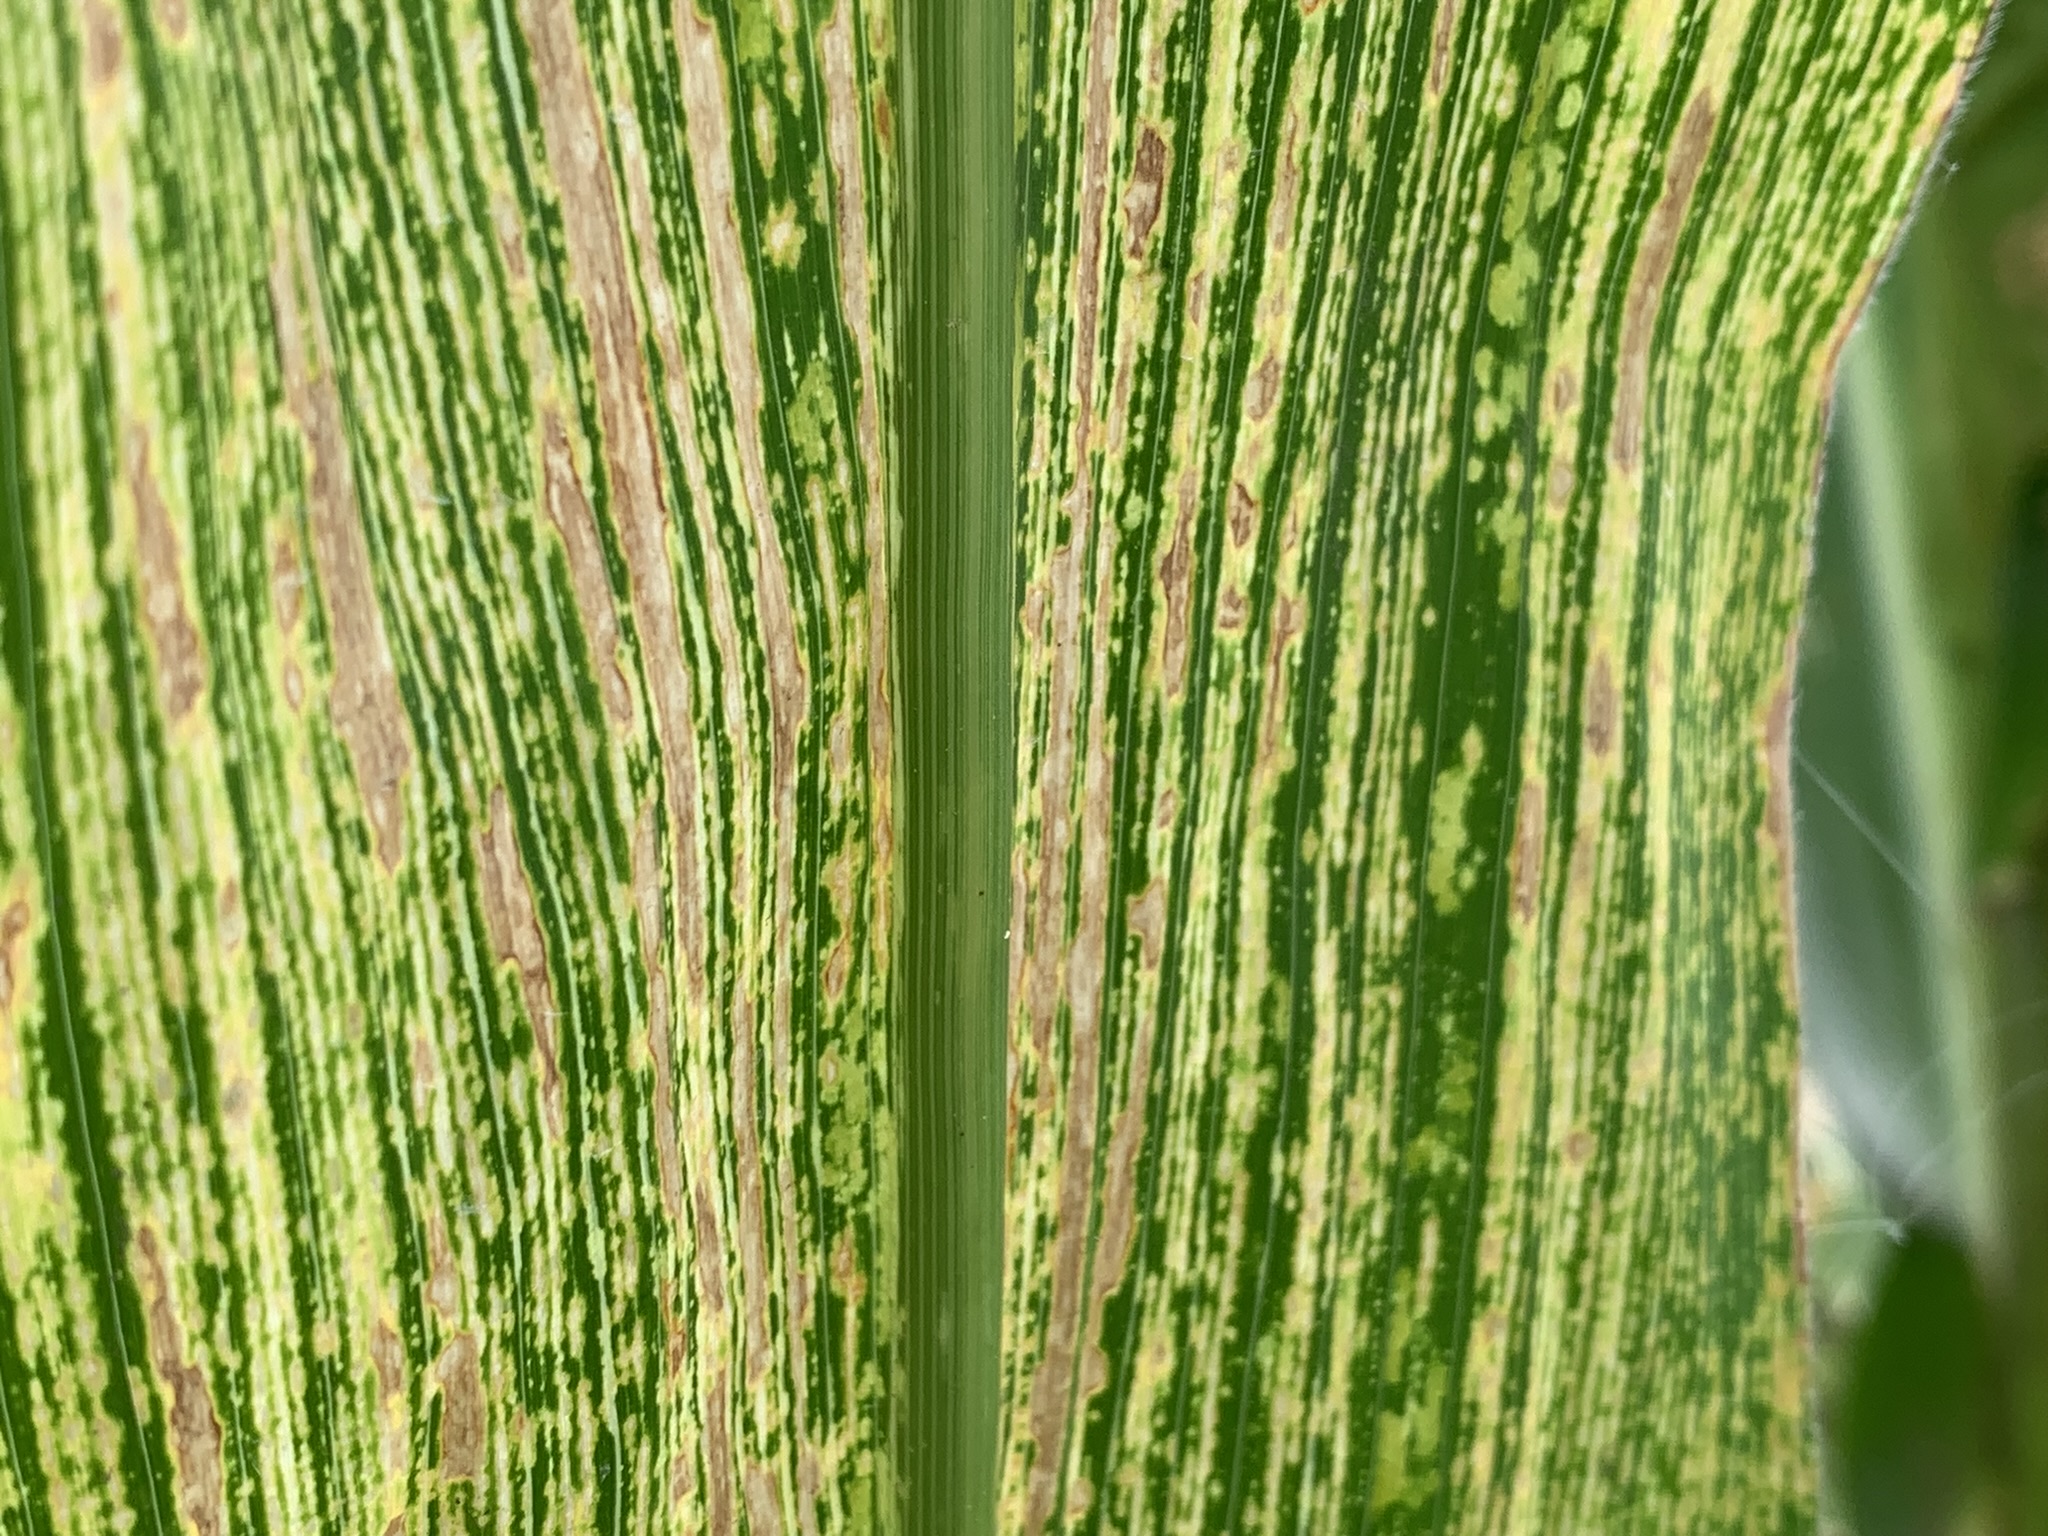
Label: MSV